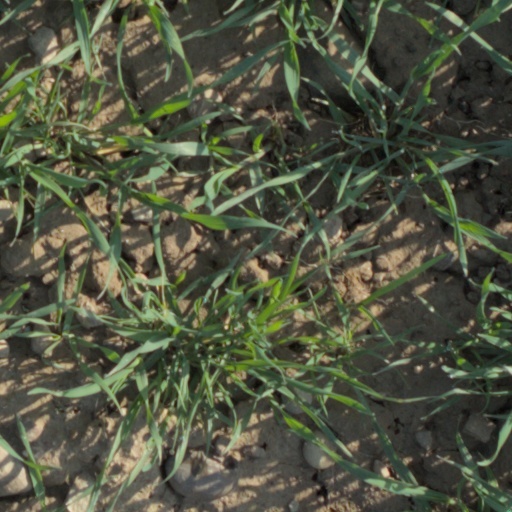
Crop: wheat